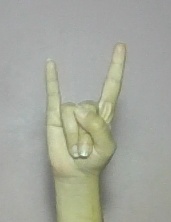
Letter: la